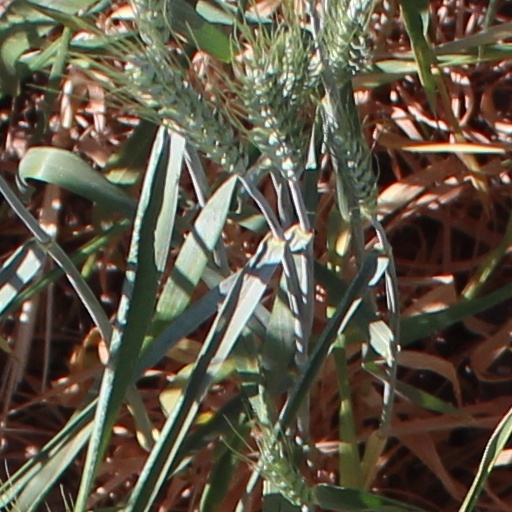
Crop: wheat